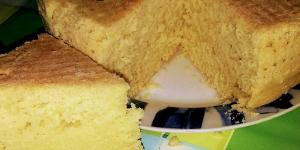
bizcochuelo basico para torta